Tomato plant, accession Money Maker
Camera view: vertical (180 deg); turntable rotation: 150 degrees
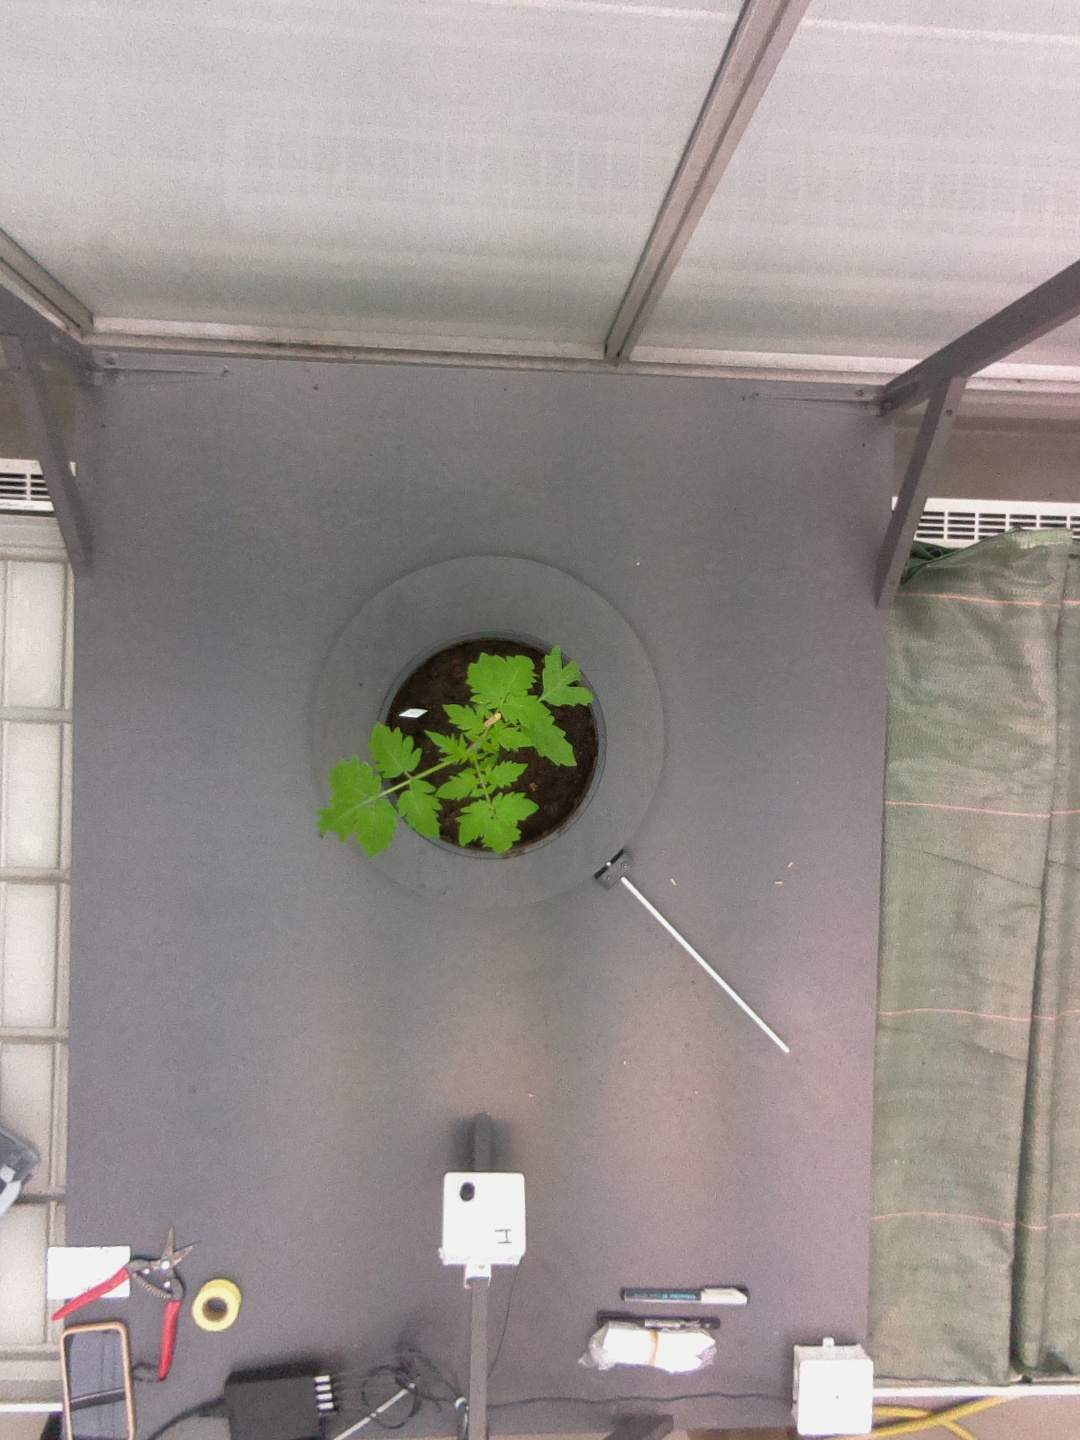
BBCH growth stage 13: 6 of true leaves visible